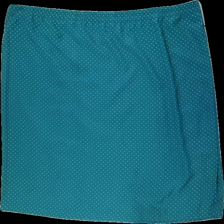
View: front
Type: Skirt
Category: Ladies
Brand: Not in the list
Colors: Green, White
Material: 100% polyester
Pattern: Dots
Cut: Regular
Season: All
Damage location: top center
Damage 2 location: top right
Damage 3 location: bottom left
Price range: 50-100
Recommended usage: Reuse
Description: prickig kjol